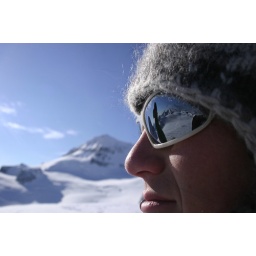
DK and mountains as seen in the reflection off Justin's glasses